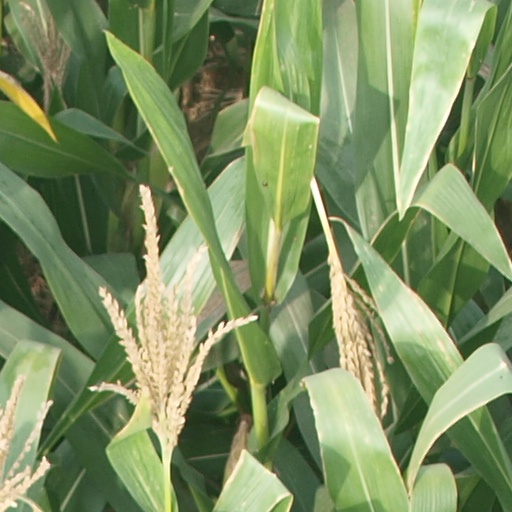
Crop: maize; corn